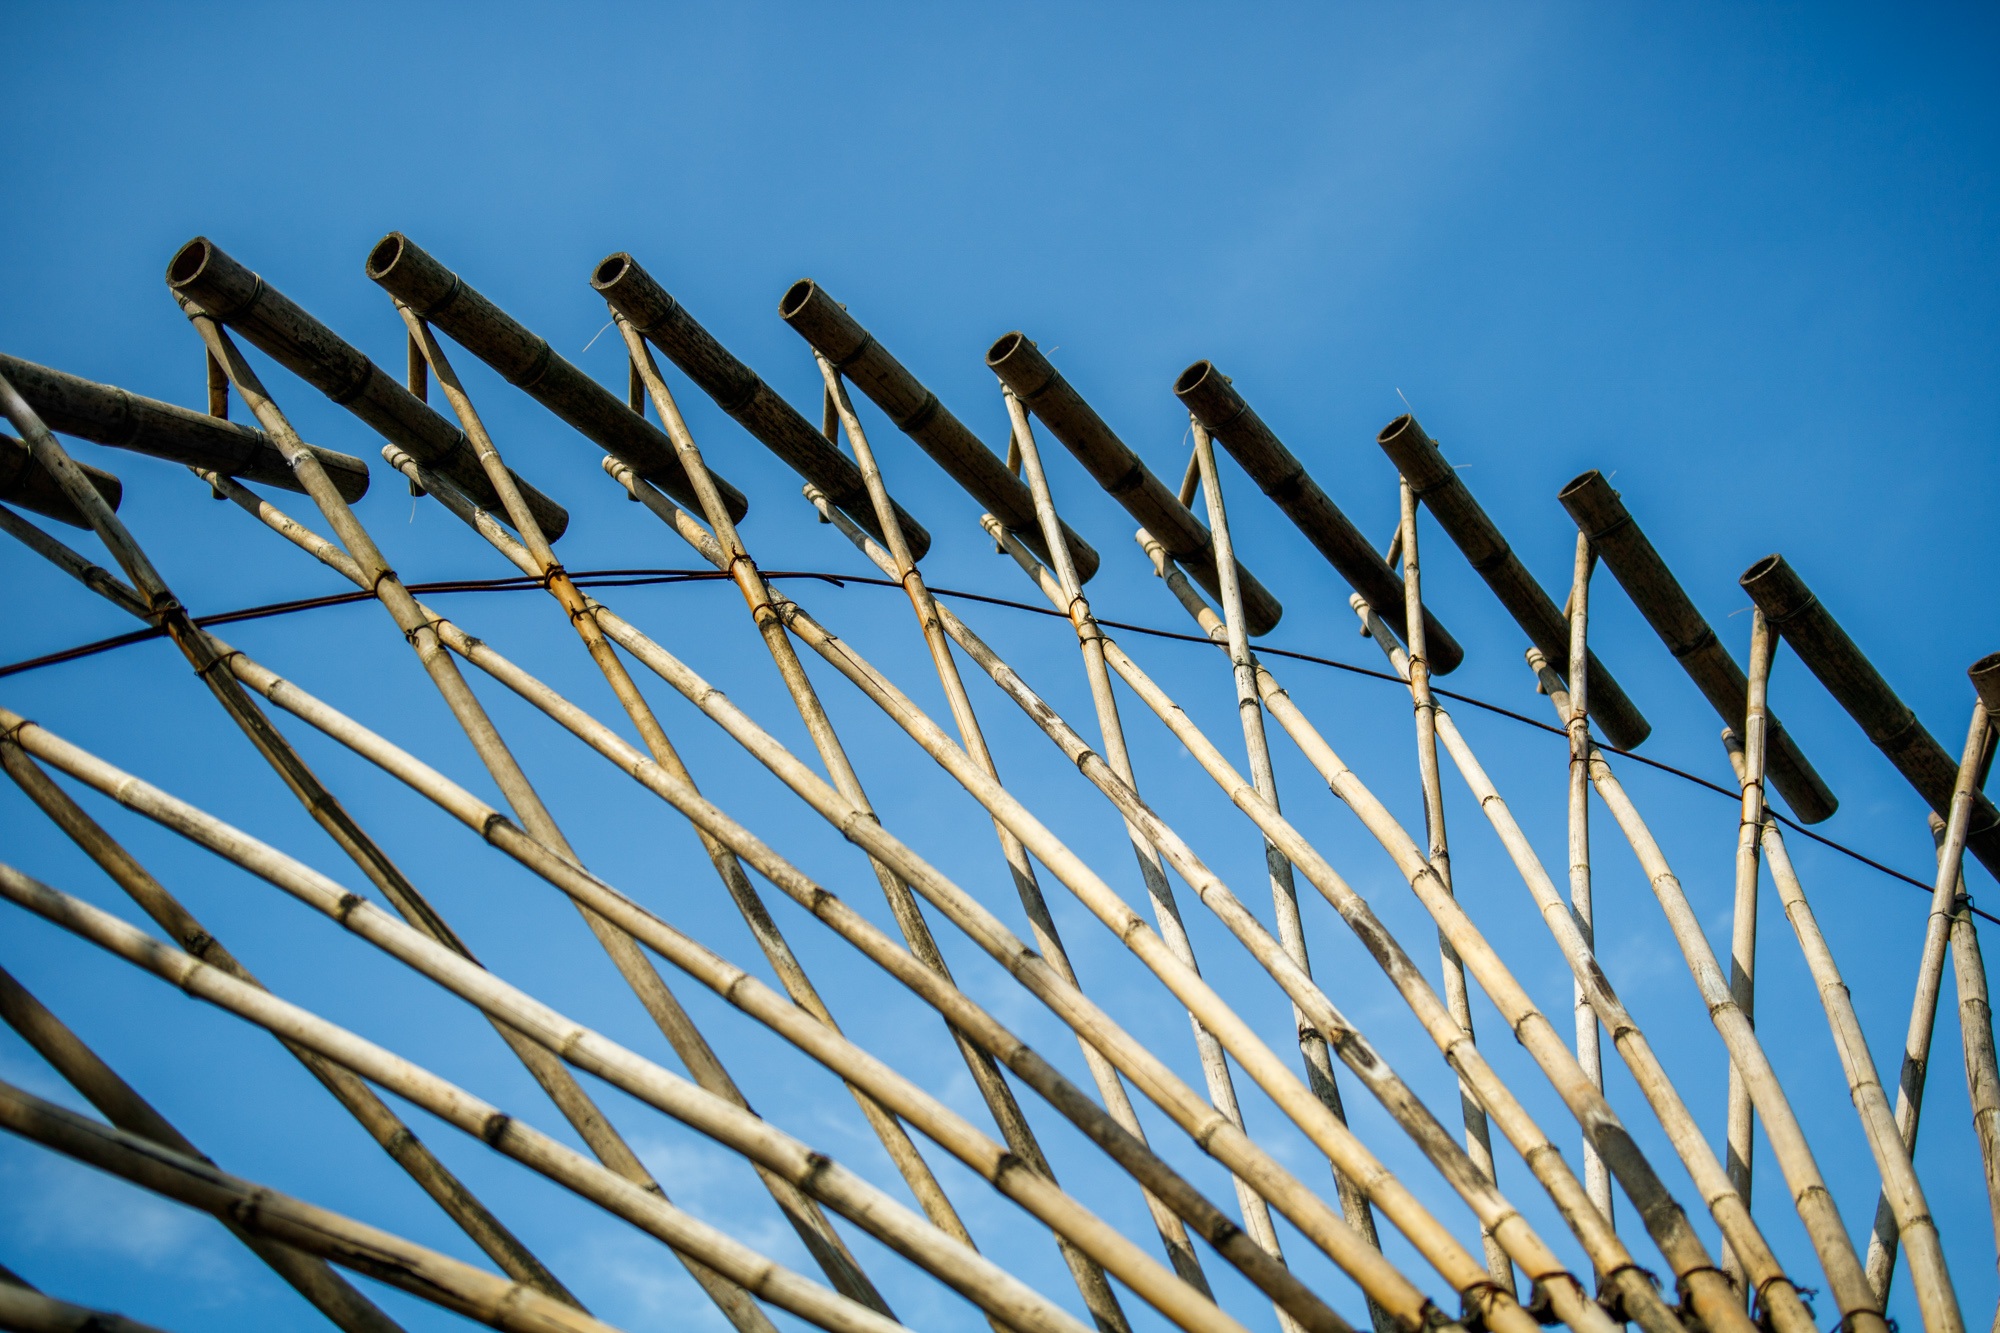
grass, fence, sky, sunlight, flower, wind, stream, line, mast, natural, asia, blue, electricity, agriculture, energy, pump, bamboo, water wheel, outdoor structure, home fencing